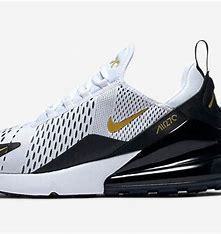
Brand: Nike
Model: Air Max 270 Go